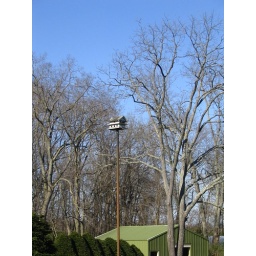
A high flying and quite elaborate bird house in the Formal Gardens at Miami University in Oxford, Ohio.